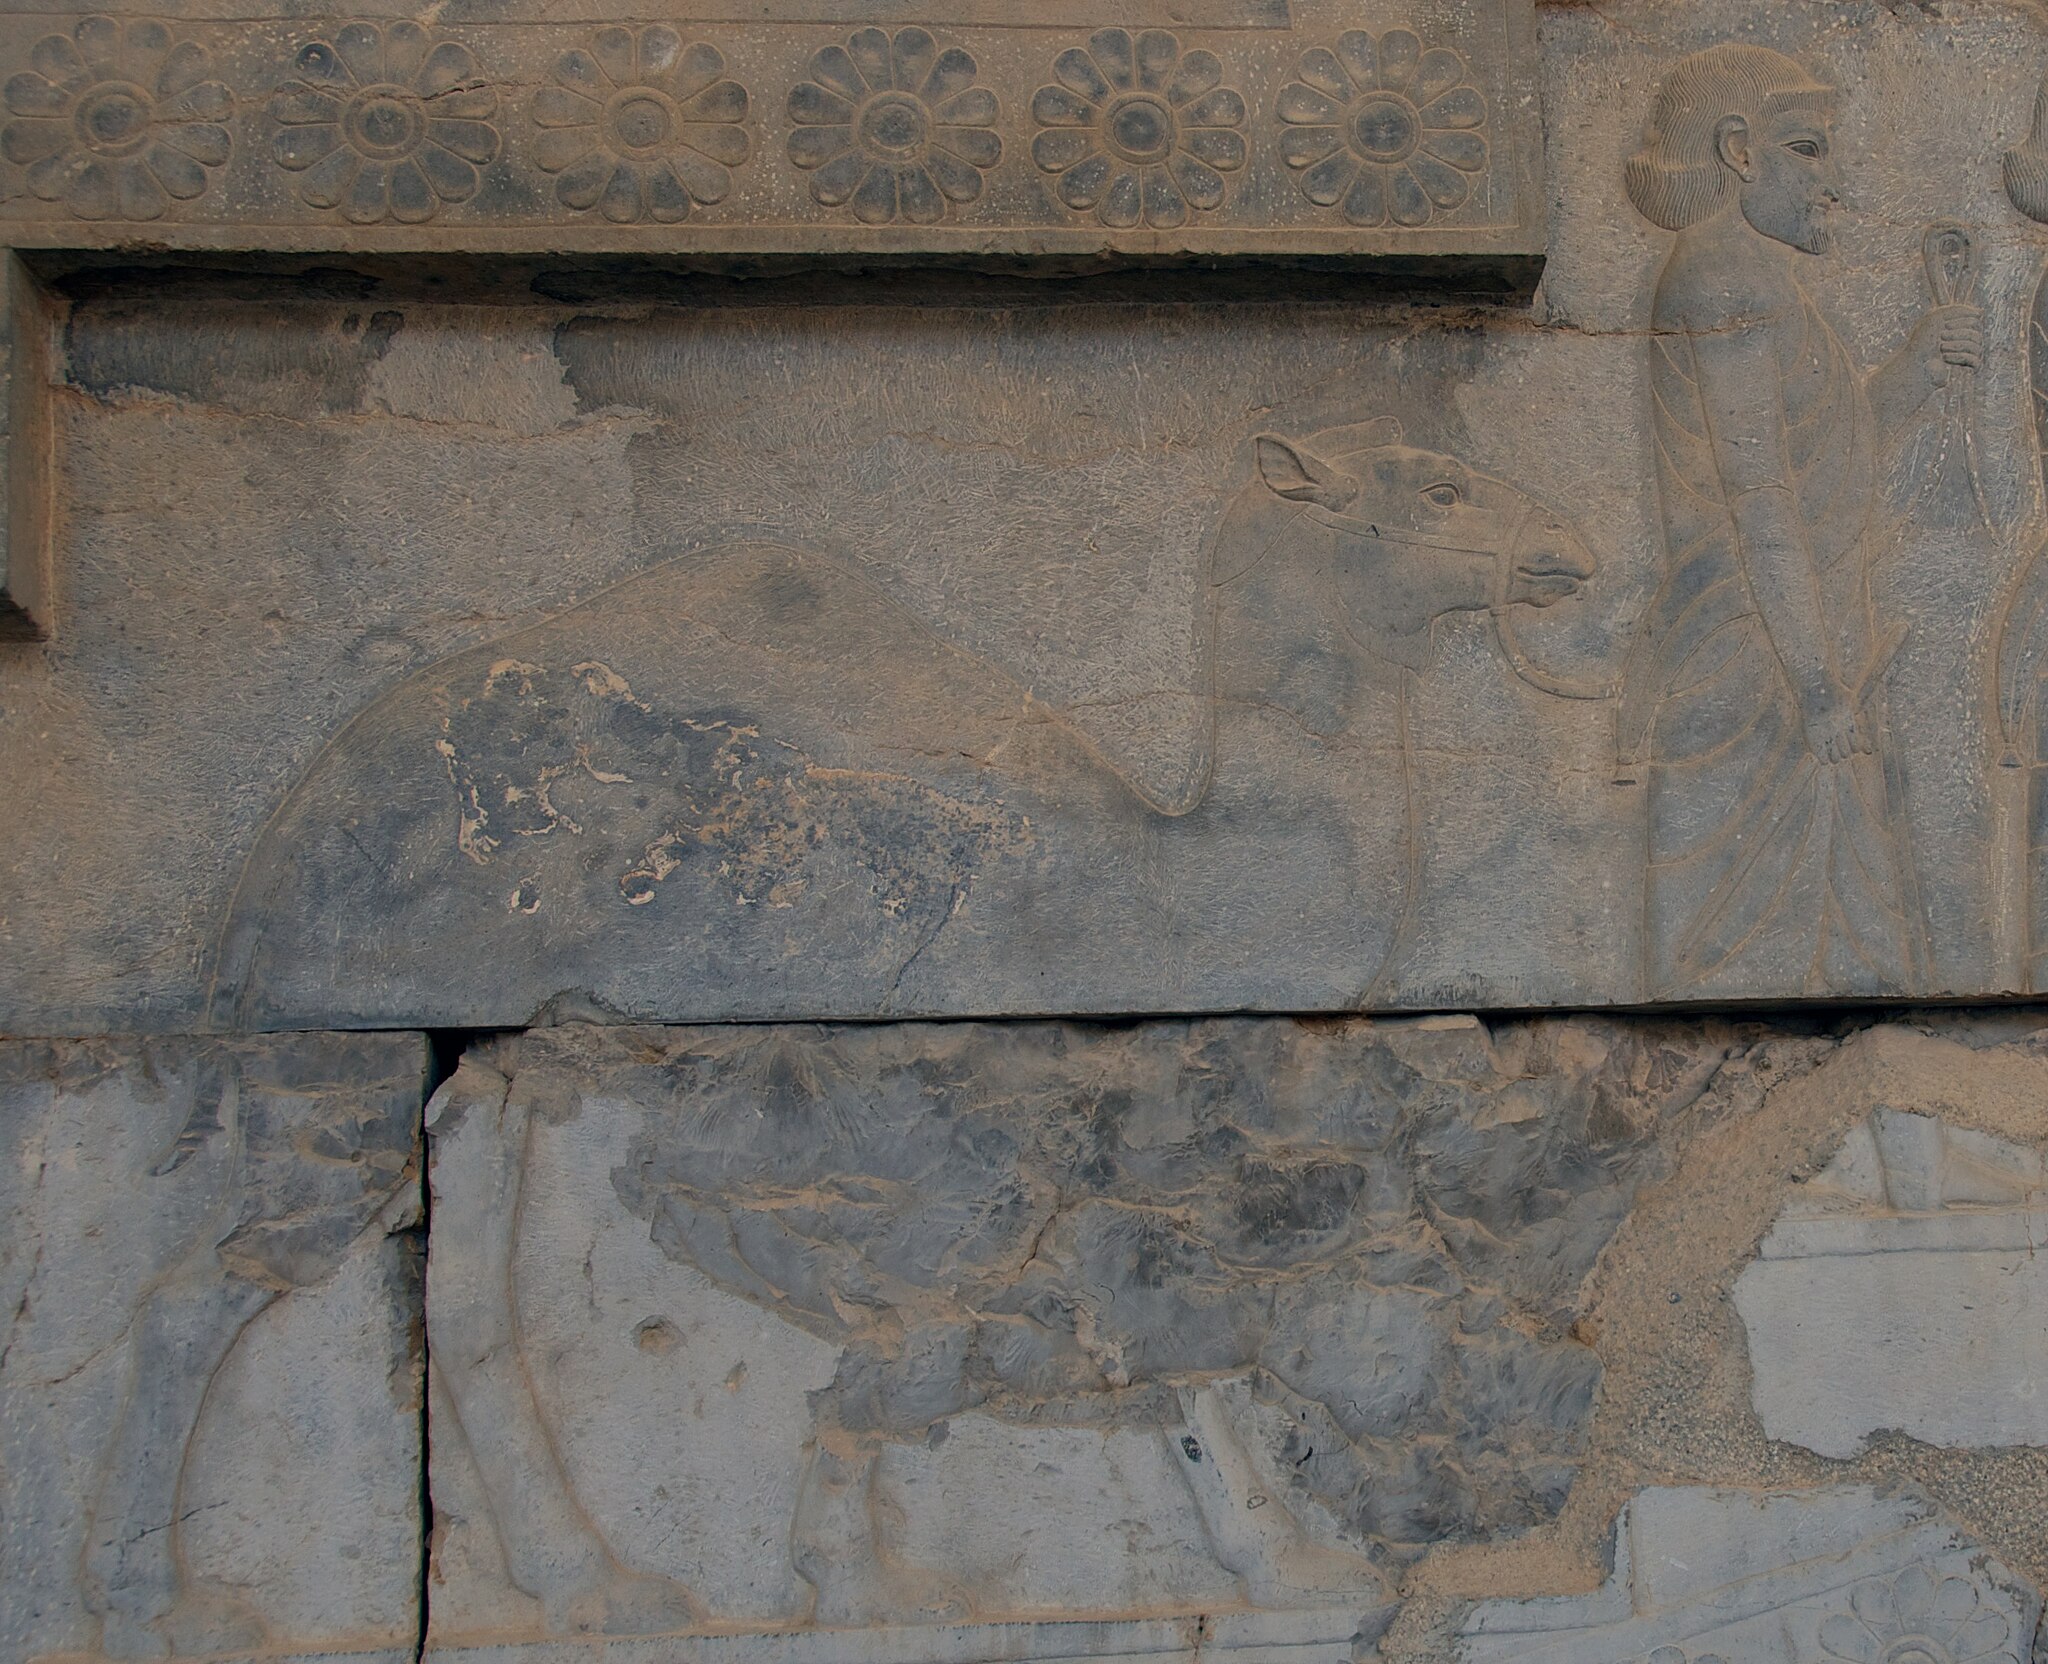
Title: Arabian Tribute-Bearer on the Apadana Staircase 4 (4685919183)
Description: According to the Lonely Planet guide to Iran, "Most impressive of all, however, and among the most impressive historical sights in all of Iran, are the bas-reliefs of the Apadana Staircase on the eastern wall [of the Apadana Palace]." "The panels at the southern end [of the Apadana Staircase] are the most interesting, showing 23 delegations bringing their tributes to the Achaemenid king." "This rich record of the nations of the time ranges from the Ethiopians in the bottom left center, through a climbing pantheon of, among other peoples, Arabs, Thracians, Indians, Parthians and Cappadocians, up to the Elamites and Medians at the top right." According to Donald N. Wilber's book Persepolis, The Archaeology of Parsa, Seat of the Persian Kings , this scene depicts "the Arabaya (Arabians), who are shown in distinctive garments and are accompanied by a dromedary." Persepolis, Iran
Date: 2010-04-19 10:54
Categories: Taken with Nikon D300, Camels in art, Flickr images reviewed by File Upload Bot (Magnus Manske), 2010 in Persepolis, Arabian delegation, Apadana